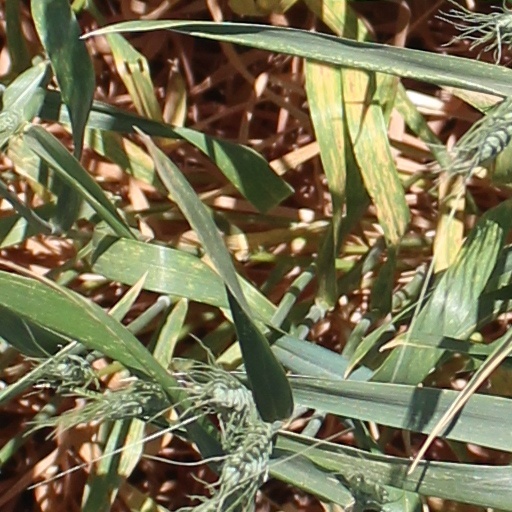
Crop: wheat